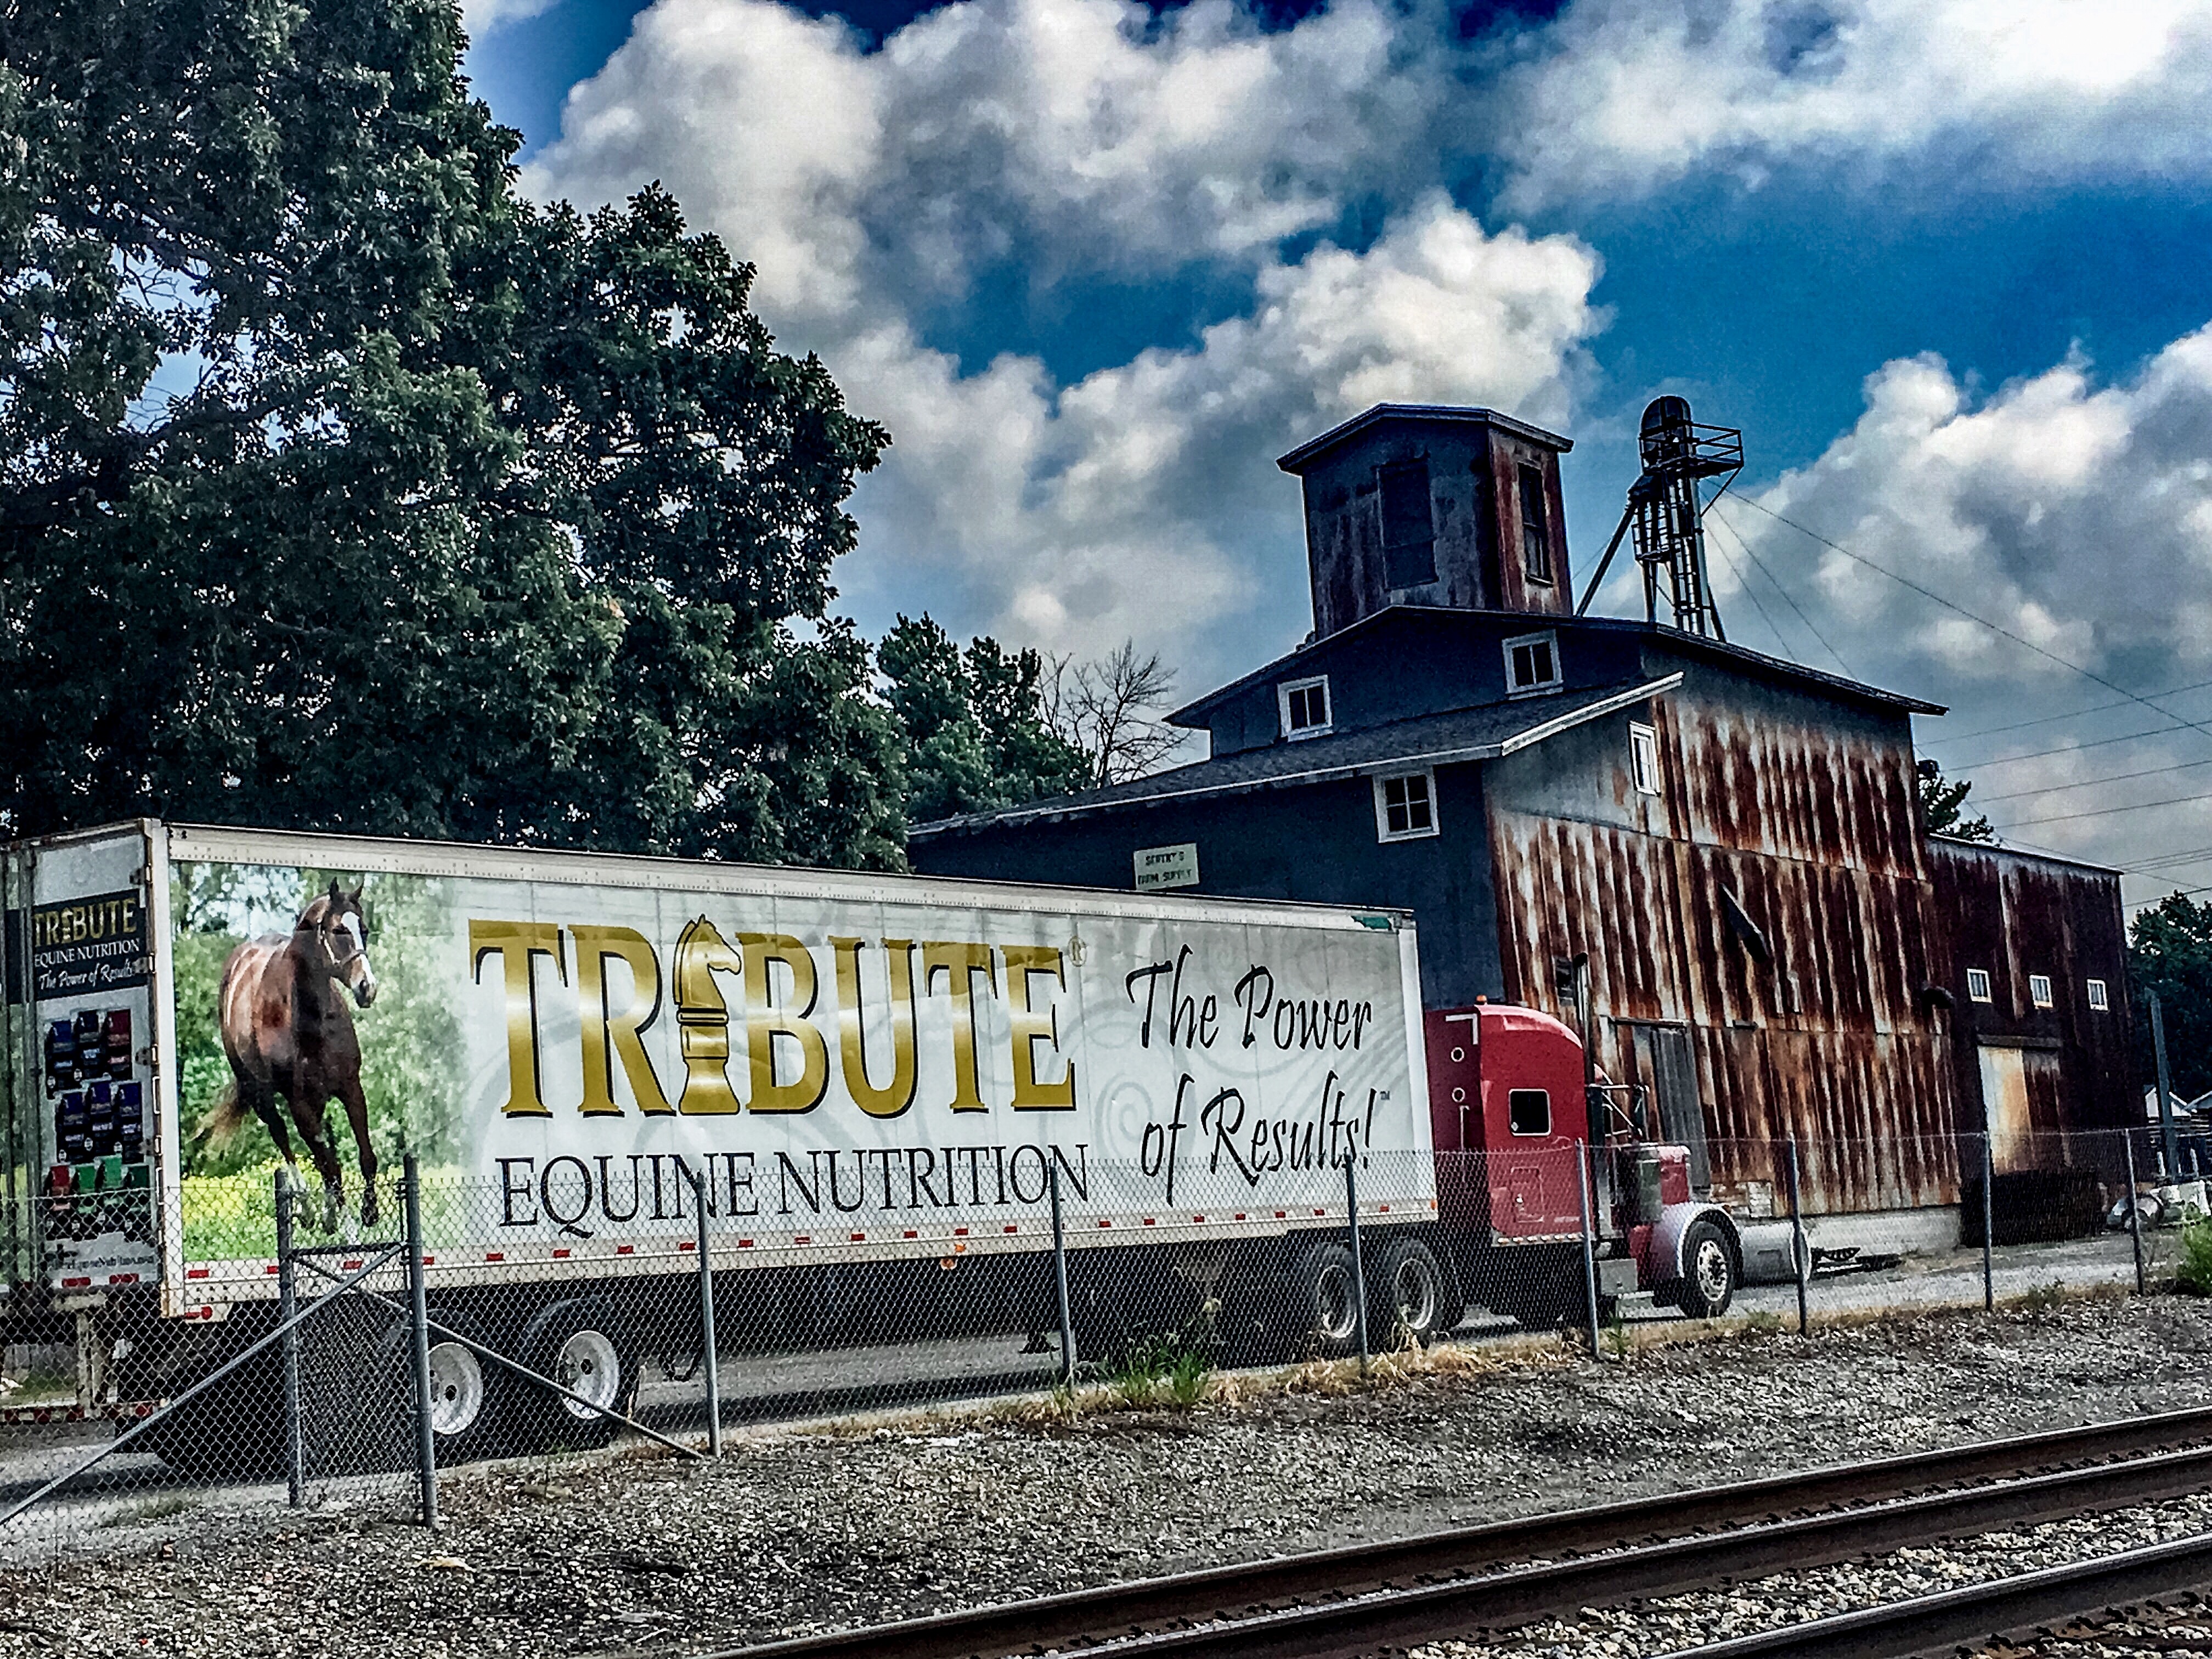
country, transport, sky, iron, track, urban area, railway, architecture, train, vehicle, tree, metal, rolling, graffiti, cloud, art, building, locomotive, street art, city, advertising, house, road, signage, tourism, street